Brown pelican

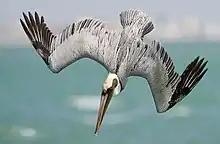
Diving

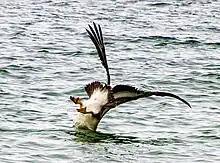
California brown pelican half-submerged after a dive

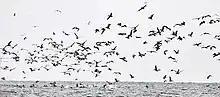
Flock of California brown pelicans feeding in waters off San Diego, California

The brown pelican is a piscivore, primarily feeding on fish. Menhaden may account for 90% of its diet, and the anchovy supply is particularly important to the brown pelican's nesting success. Other fish preyed on with some regularity includes pigfish, pinfish, herring, sheepshead, silversides, mullets, sardines, minnows, and topminnows. Brown pelicans residing in Southern California rely especially heavily on pacific sardine as a major food source which can compose up to 26% of their diet, making them one of the top three predators of sardines in the area. Non-fish prey includes crustaceans, especially prawns, and it occasionally feeds on amphibians and the eggs and nestlings of birds (egrets, common murres and its own species).